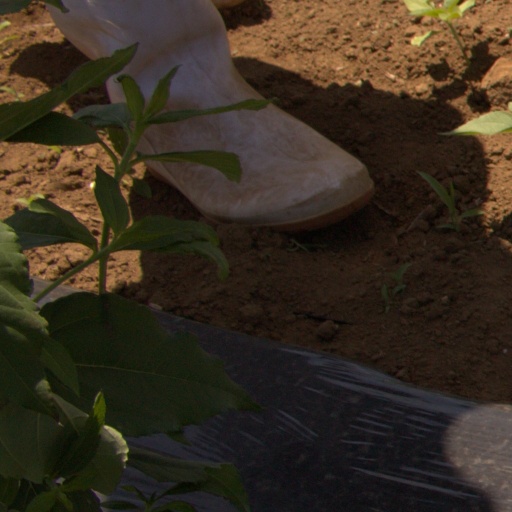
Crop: Jerusalem artichoke